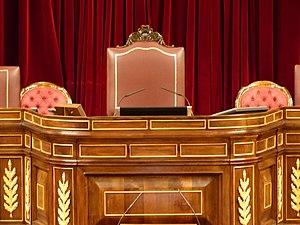
Meritxell Batet Lamaña [mə.ɾiˈt͡ʃeʎ bəˈtet ləˈmaɲə] est une universitaire et femme d'État espagnole membre du Parti des socialistes de Catalogne, née le 19 mars 1973 à Barcelone. Elle est présidente du Congrès des députés depuis le 21 mai 2019.
Federico Trillo-Figueroa Martínez-Conde [feðɛˈɾiko tɾiʝo fiɣɛˈɾoa maɾˈtinɛθ kõnde] est un homme d'État espagnol membre du Parti populaire, né le 23 mai 1952 à Carthagène.
José Bono Martínez [ xoˈse ˈβono maɾˈtines] est un homme d'État espagnol membre du Parti socialiste ouvrier espagnol, né le 14 décembre 1950 à Salobre dans la province d'Albacete.